Renato Giammarioli

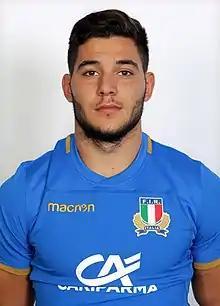
Giammarioli in 2017

Renato Giammarioli (Marino, 23 March 1995) is an Italian rugby union player. His usual position is as a Flanker, and he currently plays for Fiamme Oro in Italian Serie A Elite.